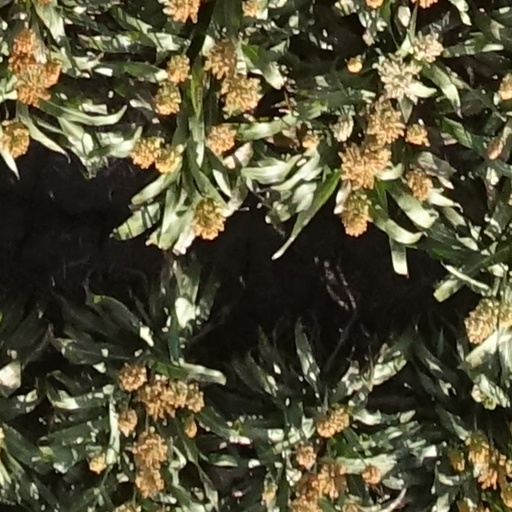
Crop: sorghum